2021 Cuban protests

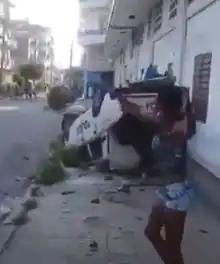
Anti-government protesters destroying a car of the National Revolutionary Police Force. Looting also occurred, in part due to the socio-economic struggles.

On 11 July 2021, at least two demonstrations emerged in San Antonio de los Baños, near Havana, and Palma Soriano, in the province of Santiago de Cuba, singing the song "Patria y Vida" ("Homeland and Life"), which inspired the protests according to Nancy San Martín and Mimi Whitefield. Protests spread to at least 50 cities across the country. The song's name is an inversion of the Cuban Revolution motto "Patria o Muerte" ("Homeland or Death"). Videos of protesters singing slogans of "Down with Communism" (also shouted by protesters in the United States), "Freedom", and "We are not afraid" were broadcast on social networks, in addition to protesters demanding vaccines and an end to repression, which was aggravated by the economic crisis and the pandemic. Opposition media outlets such as Radio y Televisión Martí have published social media videos of protests in Malecón, Havana, Santiago de Cuba, Santa Clara, Ciego de Ávila, Camagüey, Bayamo, Guantánamo, San José de las Lajas, Holguín, and Cárdenas. According to Orlando Gutierrez-Boronat, an exiled dissident of the Assembly of the Cuban Resistance, there were protests in more than fifteen cities and towns in Cuba. Gutiérrez asked the United States government to lead an international intervention to prevent protesters from being "victims of a bloodbath" ("baño de sangre"). The San Isidro Movement called on the protesters to march to Malecón. Writing in "Slate", Baruch College professor Ted Henken suggested that the Cuban demonstrators' use of the Internet to mobilize and publicize the protests showed "that the Internet can still be a force for democracy", and wrote that "in authoritarian contexts like Cuba, where the government has long since monopolized the mass media and transformed journalism into political propaganda, access to unfiltered channels of information and communication can indeed shift the balance of power in small but powerful ways."